Berardo Collection Museum

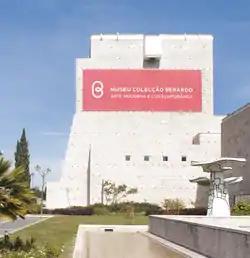
Outside view of the museum

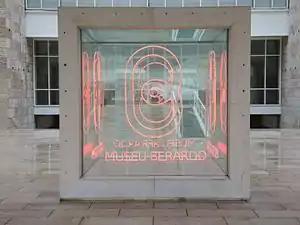

The Berardo Collection Museum (in Portuguese: Museu Colecção Berardo) was a museum of modern and contemporary art in Belém, a district of Lisbon, Portugal. It was replaced by the Contemporary Art Museum - Centro Cultural de Belém in January 2023.